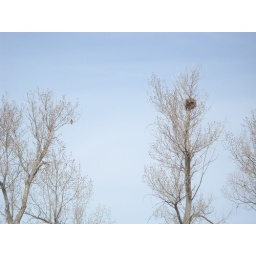
The female is on the nest while the male watches over all from a nearby tree.